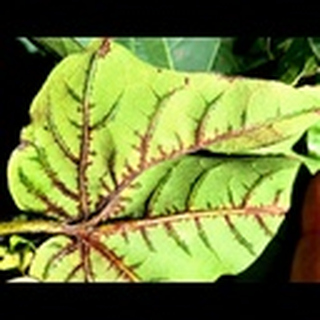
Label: cotton_bacterial_blight